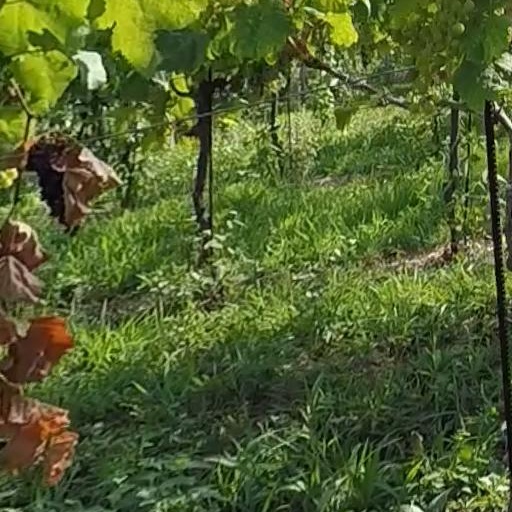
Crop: grape